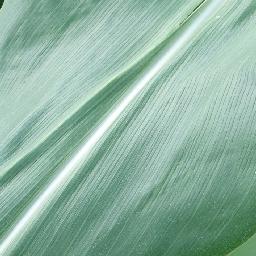
Label: Corn___healthy